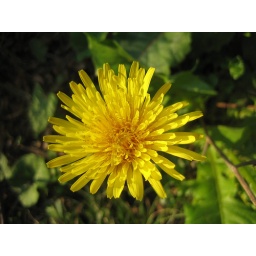
yellow flower in countryside garden